Lunar south pole

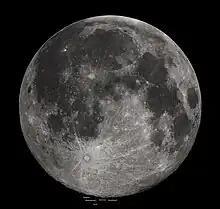
Full Moon with south polar region features marked

The lunar south pole is the southernmost point on the Moon. It is of interest to scientists because of the occurrence of water ice in permanently shadowed areas around it. The lunar south pole region features craters that are unique in that the near-constant sunlight does not reach their interior. Such craters are cold traps that contain fossil records of hydrogen, water ice, and other volatiles dating from the early Solar System. In contrast, the lunar north pole region exhibits a much lower quantity of similarly sheltered craters.